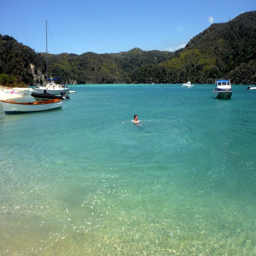
person goes for a freezing swim in the protected bay